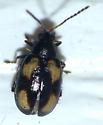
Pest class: striped_flea_beetle